Barry Richardson (American football)

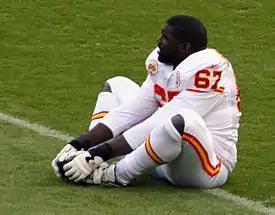
Richardson with the Kansas City Chiefs in 2010

Barry Devon Richardson (born May 15, 1986) is an American former professional football player who was an offensive tackle in the National Football League (NFL). He played college football for the Clemson Tigers before being selected by the Kansas City Chiefs in the sixth round of the 2008 NFL draft.